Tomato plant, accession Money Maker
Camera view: bottom (45 deg); turntable rotation: 270 degrees
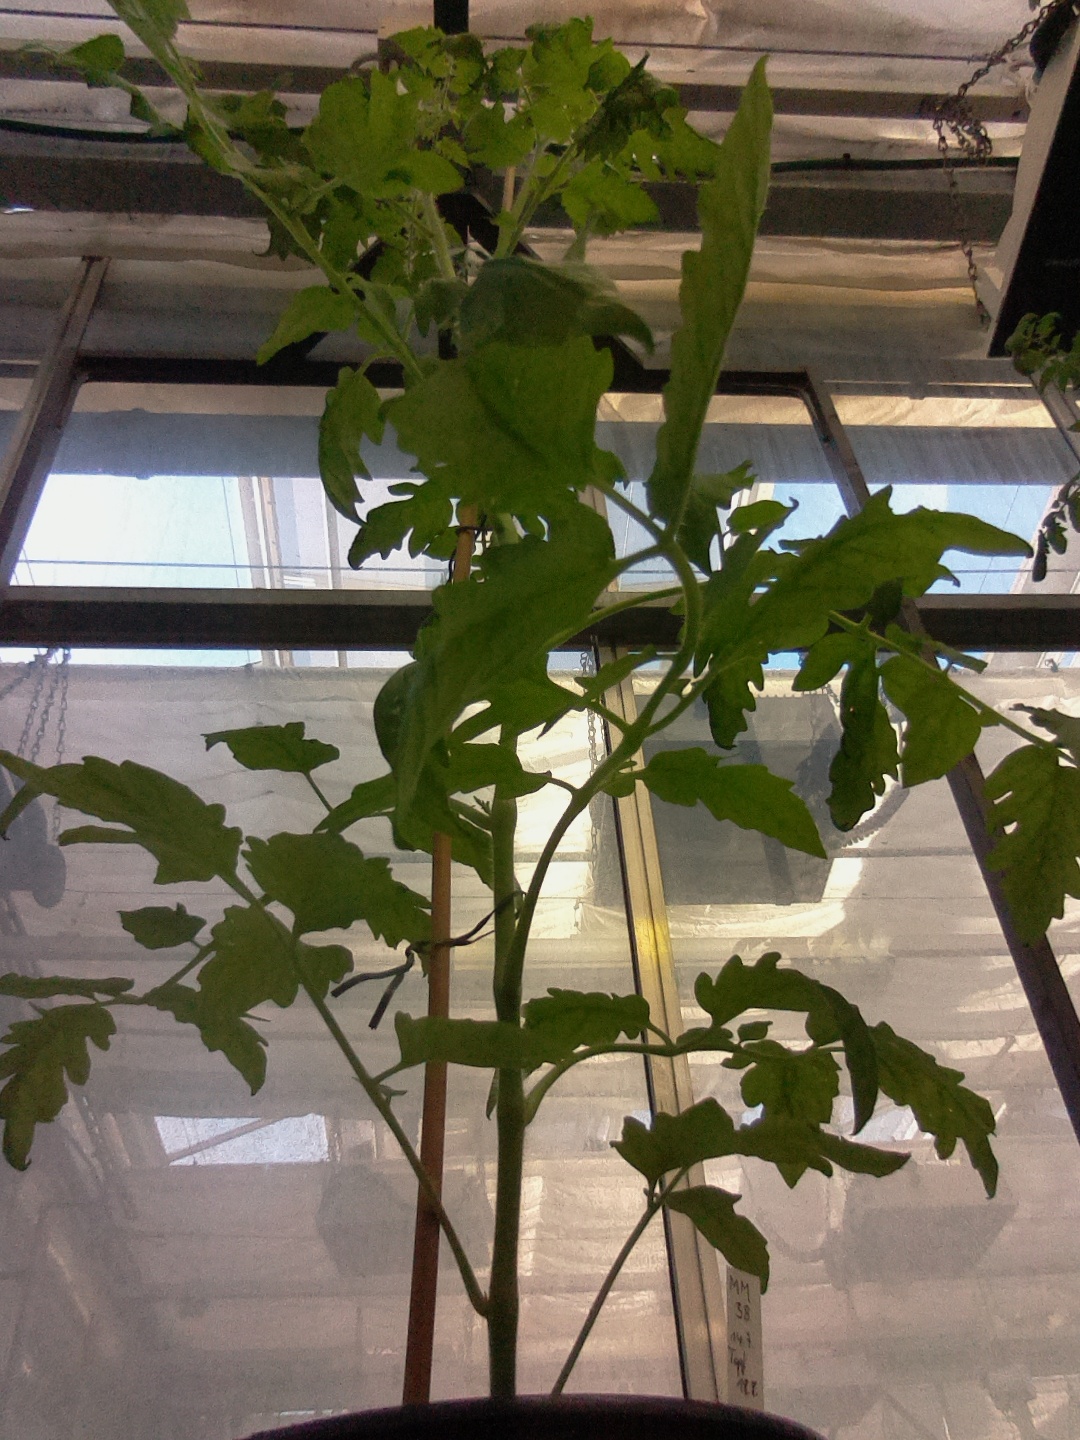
BBCH growth stage 60: First flowers open